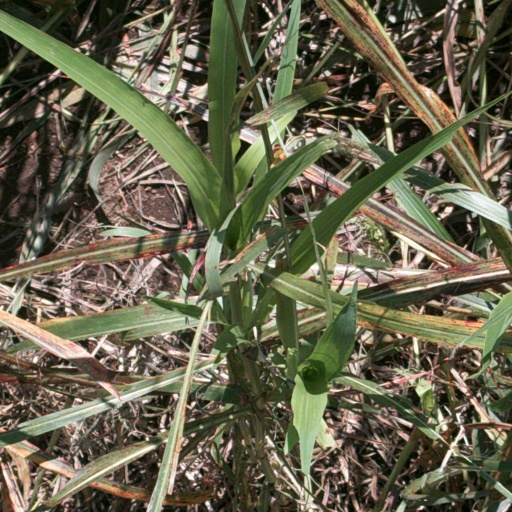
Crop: sorghum